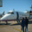
Label: airplane